Blueberry pie
Also known as:
de - German: Heidelbeerkuchen
fa - Persian: پای بلوبری
fi - Finnish: Mustikkapiirakka
fr - French: Tarte aux myrtilles
he - Hebrew: פאי אוכמניות
hy - Armenian: Հապալասով կարկանդակ
id - Indonesian: Pai mentigi biru
it - Italian: Torta ai mirtilli
ja - Japanese: ブルーベリーパイ
jv - Javanese: Pai blubèri
nl - Dutch: Bosbessentaart
pt - Portuguese: Torta de mirtilo
sq - Albanian: Byreku me boronica
uk - Ukrainian: Лохиновий пиріг
yue - Cantonese: 藍莓批
zh - Chinese: 蓝莓派
Category: pastry (dessert pie)
Cuisine: American, Canadian
Associated cuisines: American, Canadian
Area: United States, Canada
Countries: United States, Canada
Region: Northern America

A pie with a blueberry filling and is readily made because it does not require pitting or peeling of fruit. It usually has a top and bottom crust. The top crust can be circular, but the pie can also have a crumble crust or no top crust.

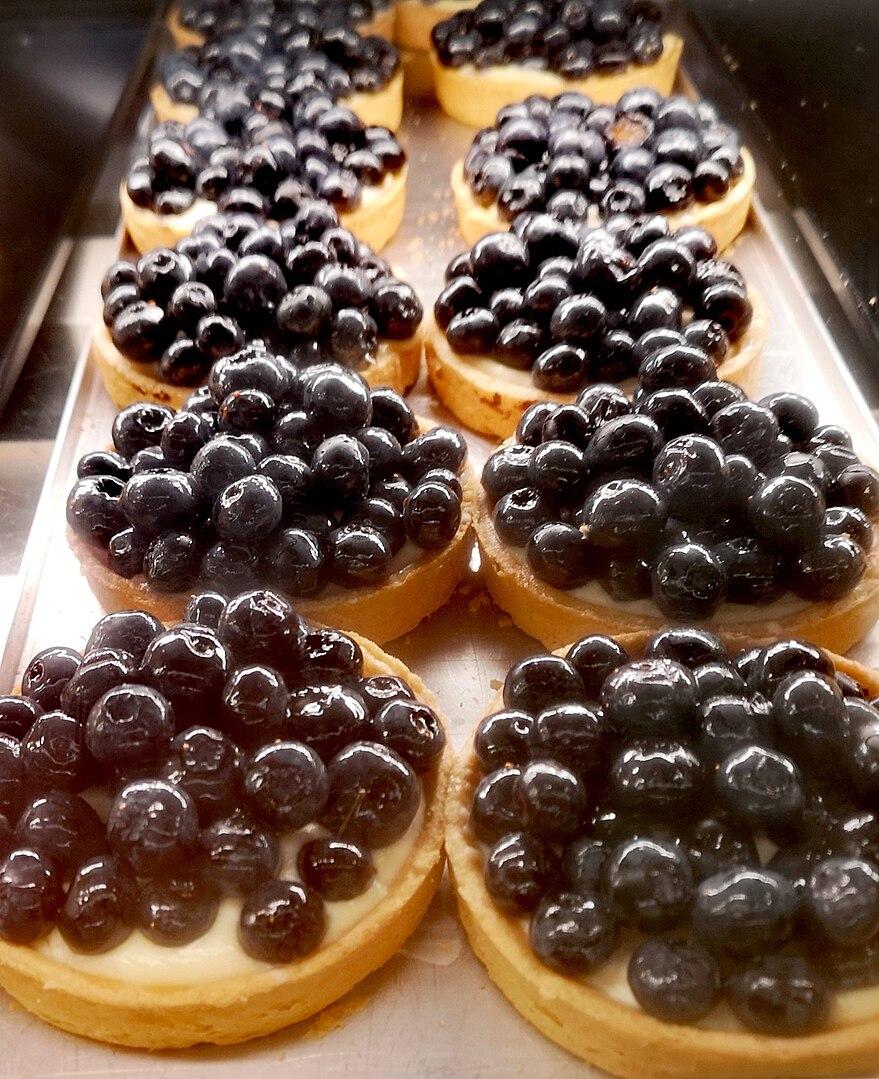
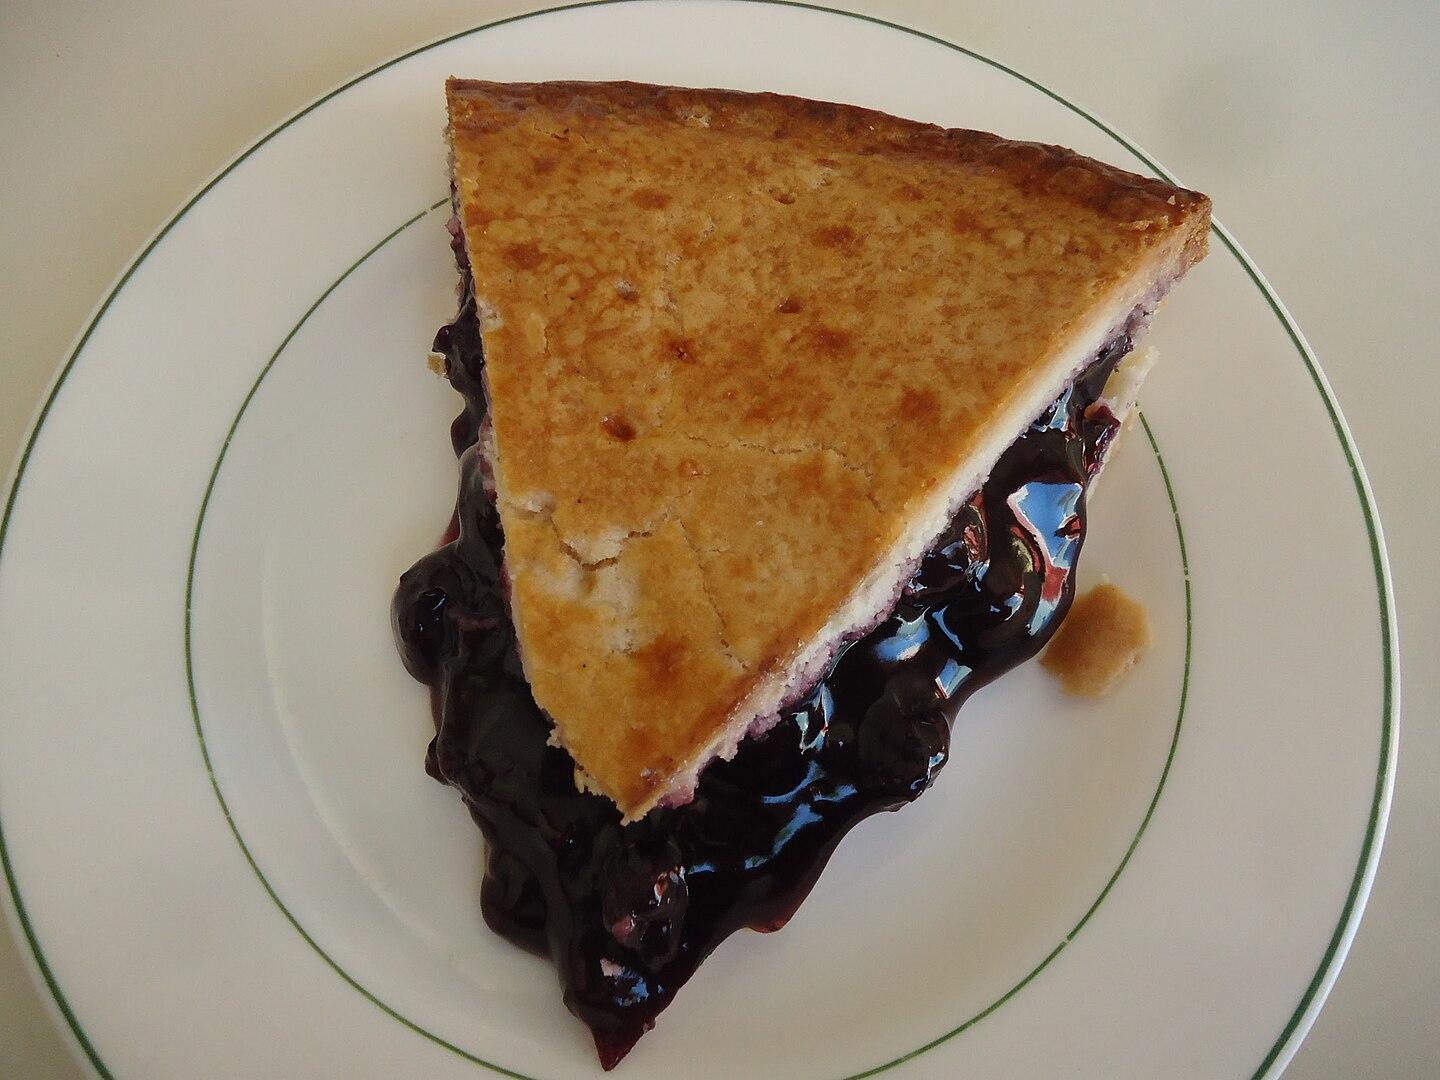
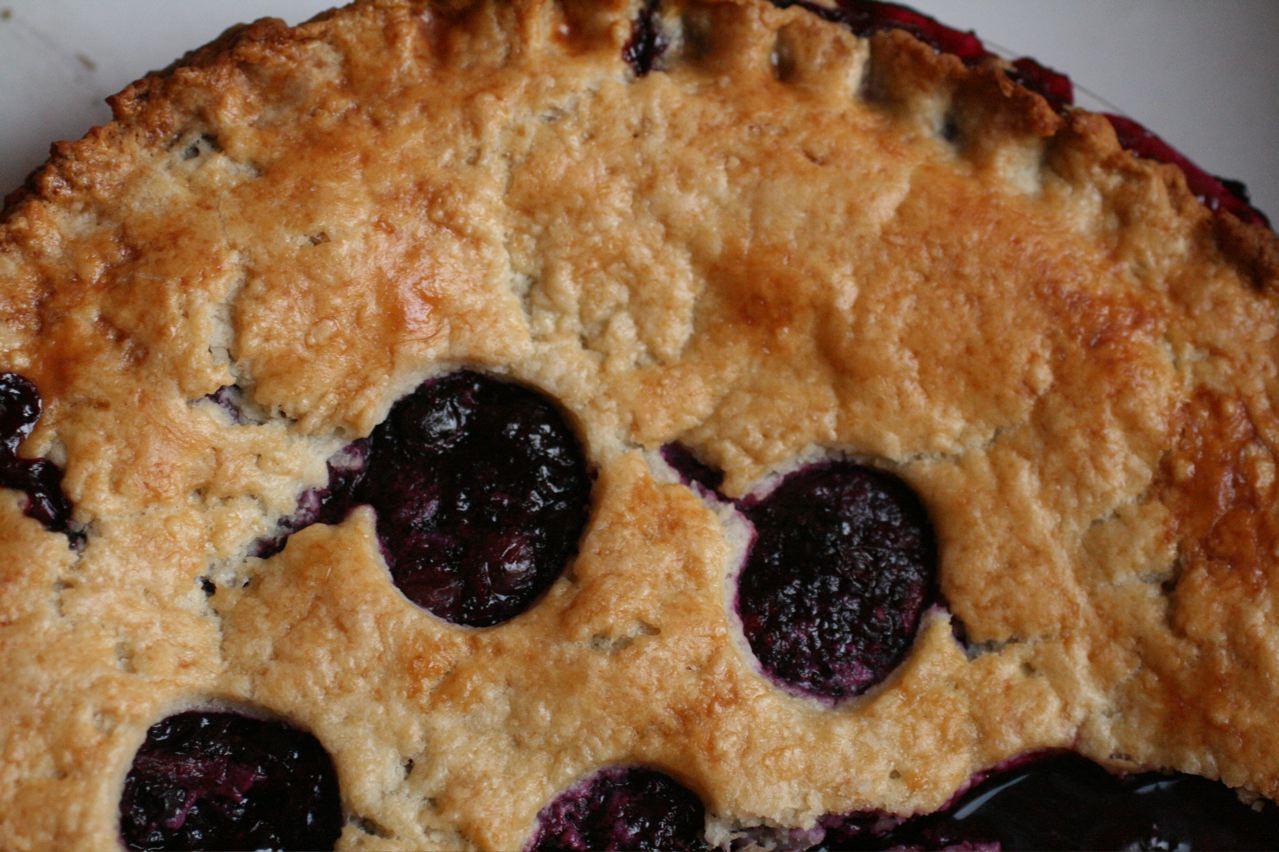
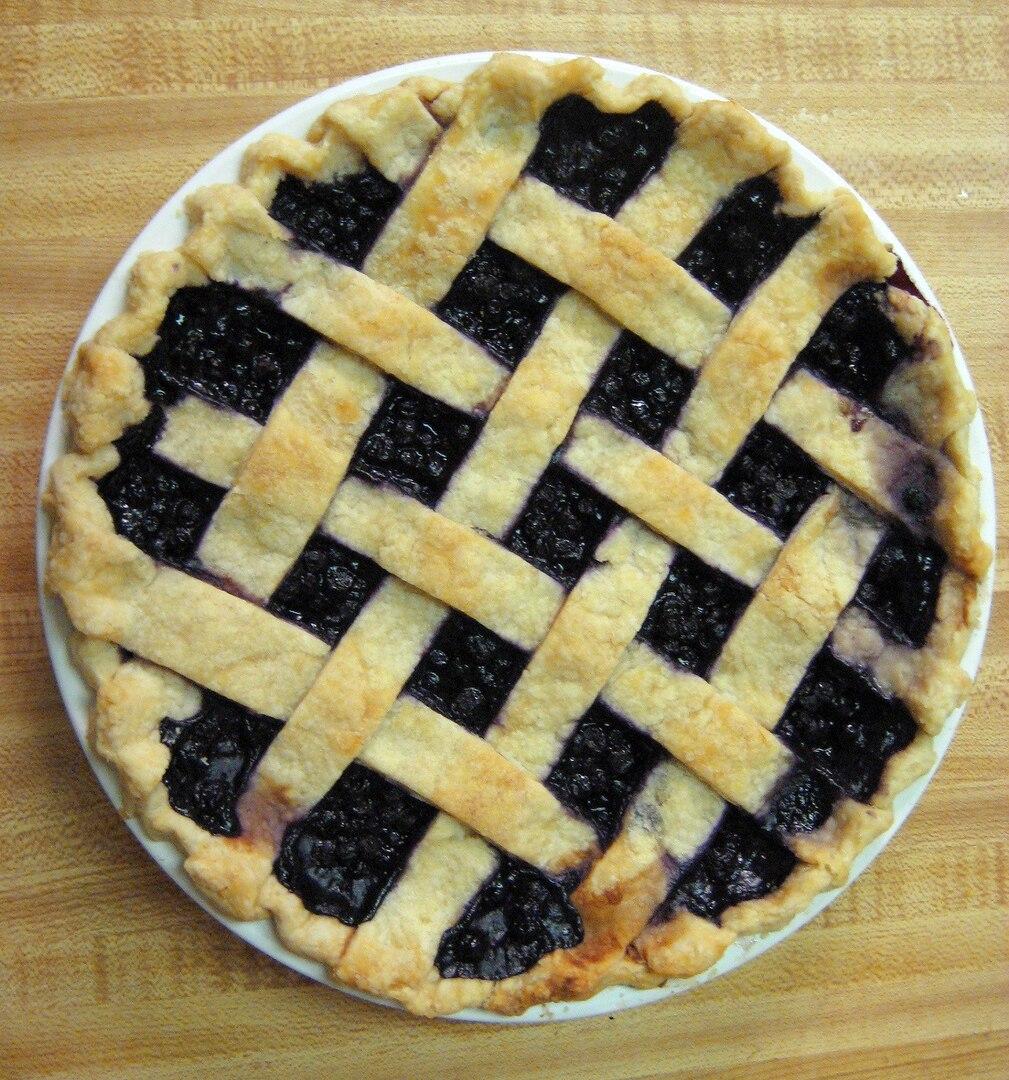
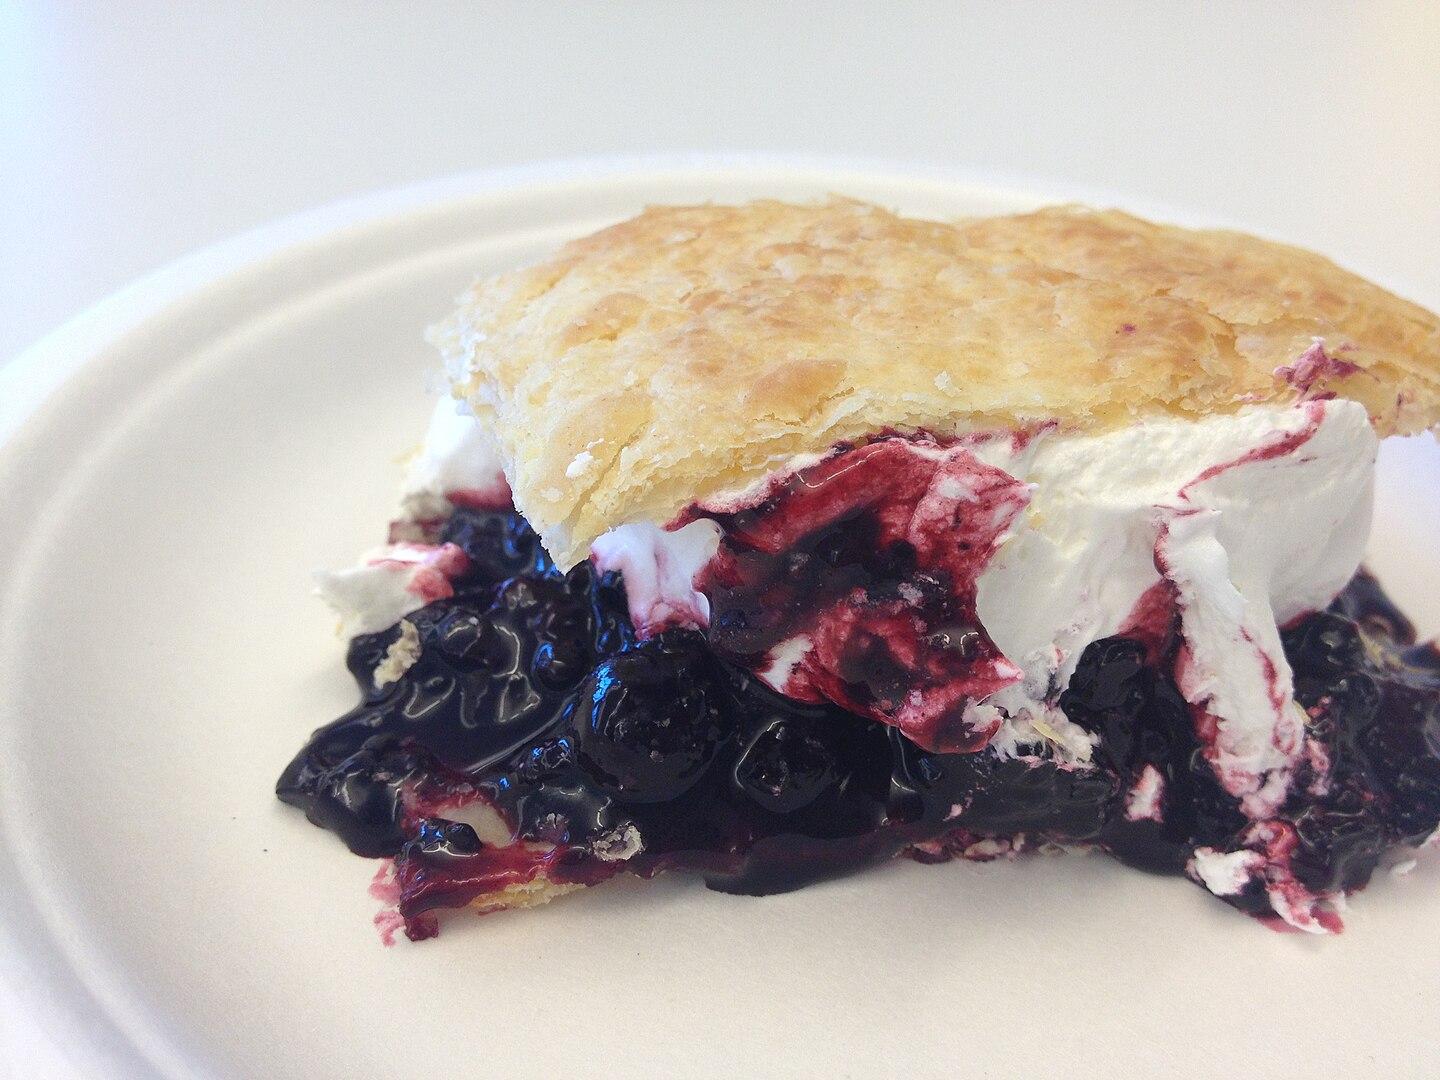
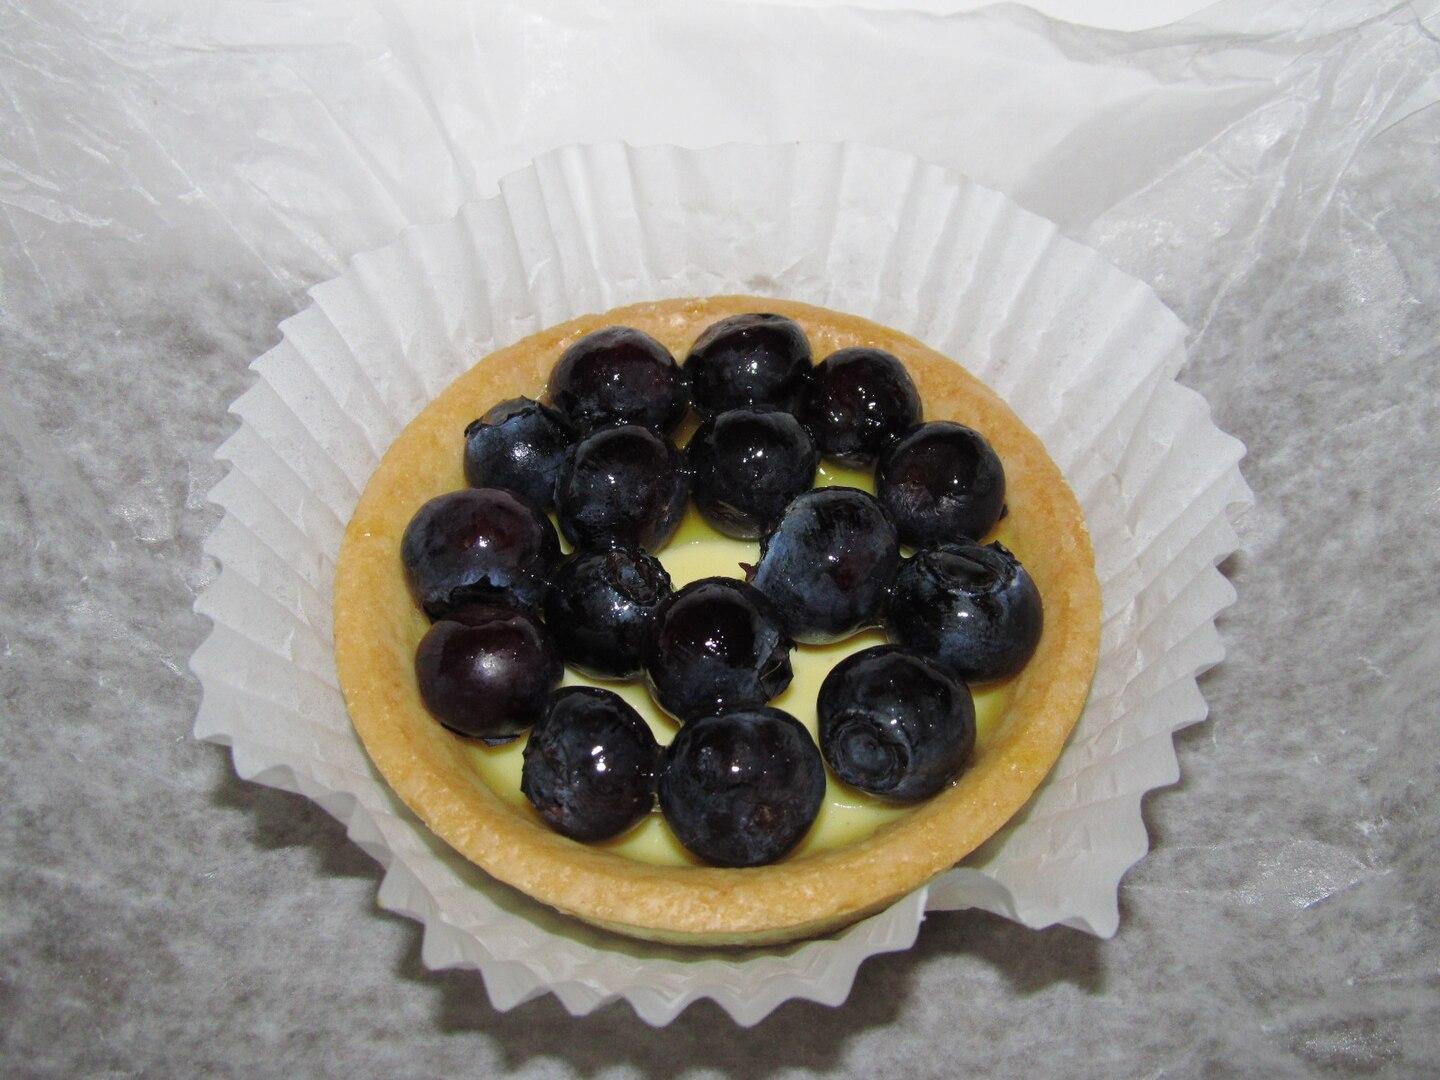
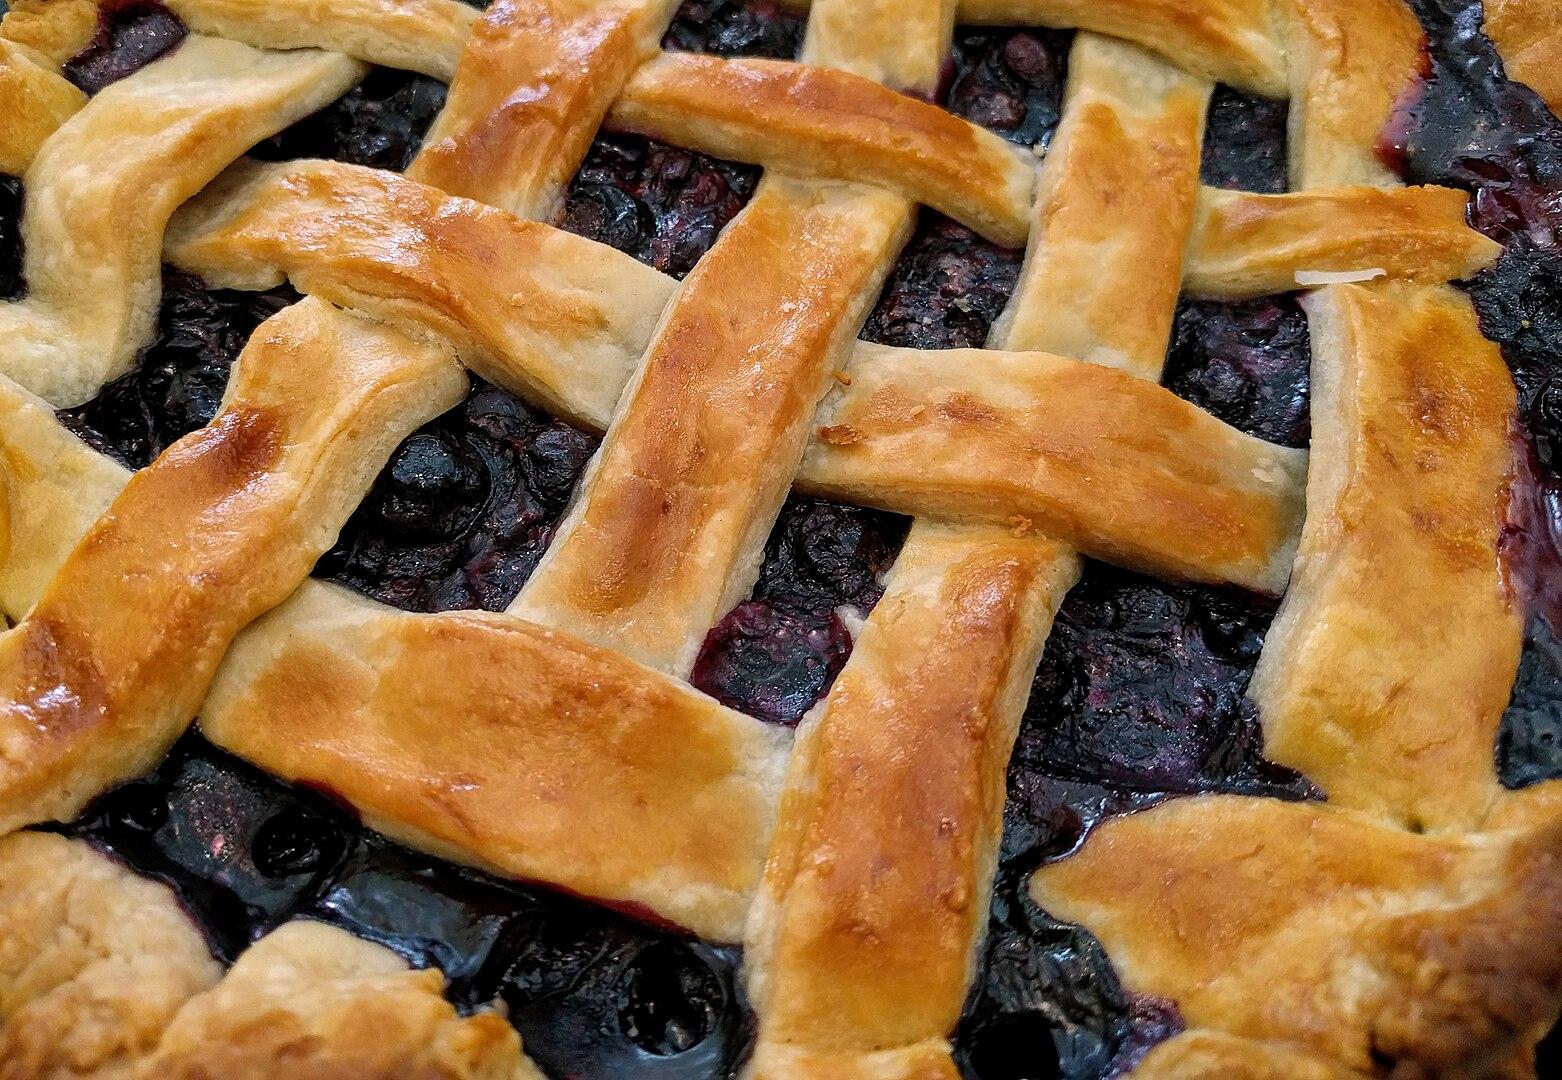
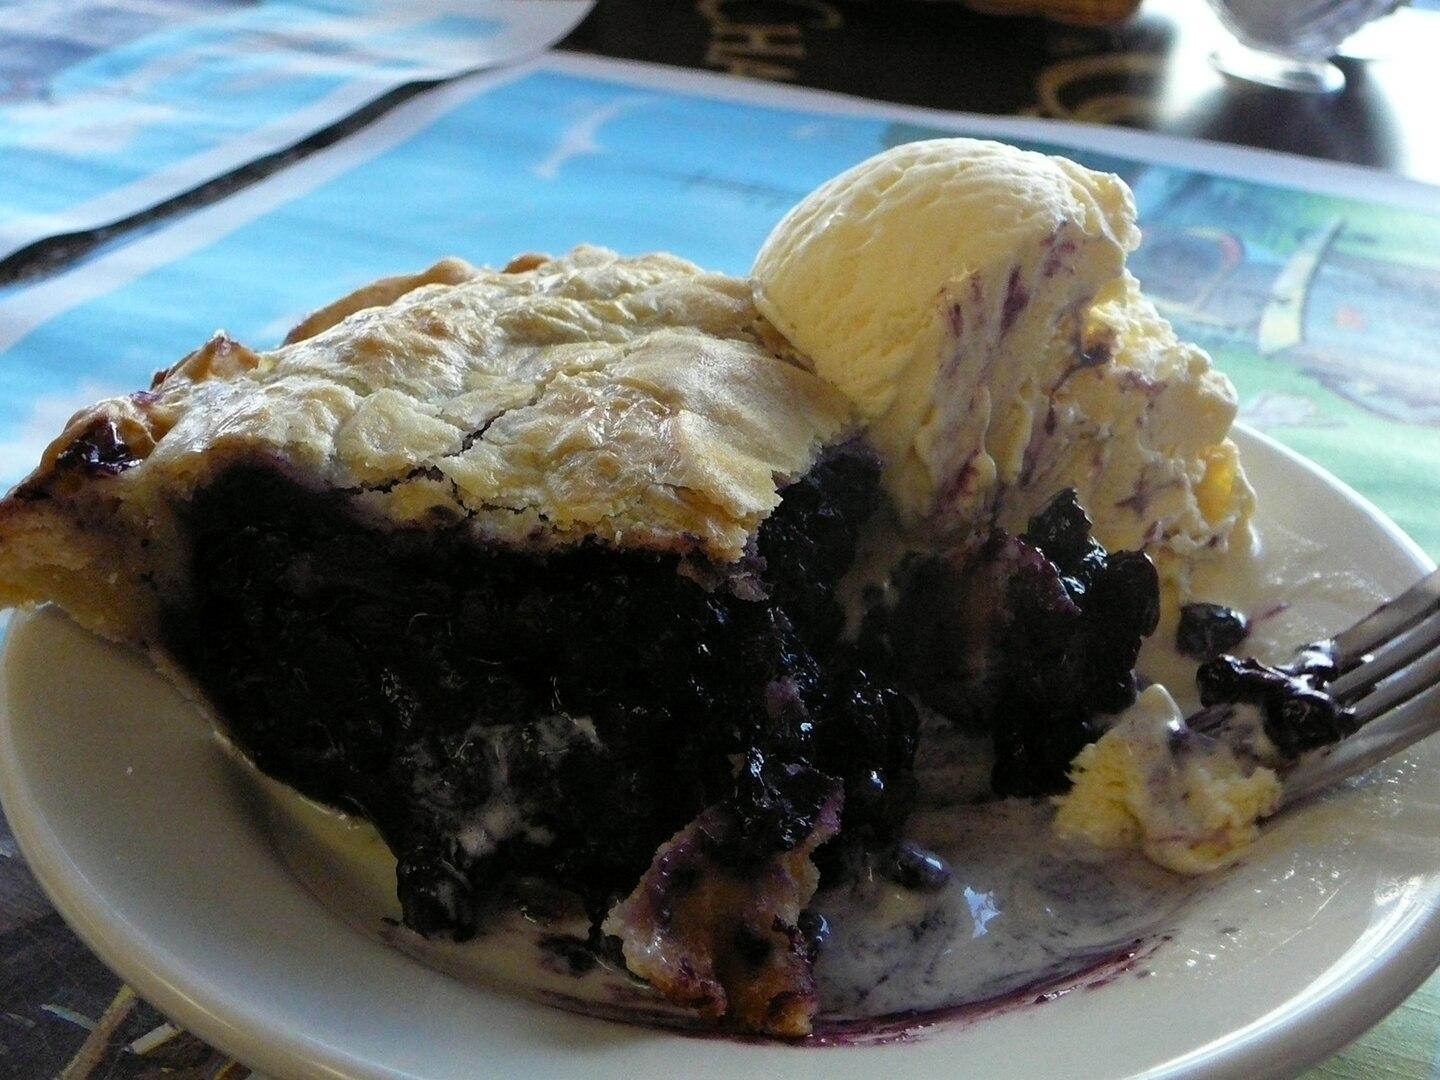